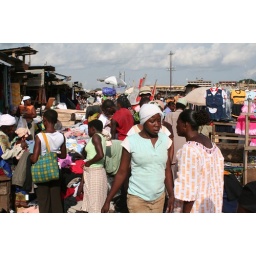
People in the street market in Kumasi